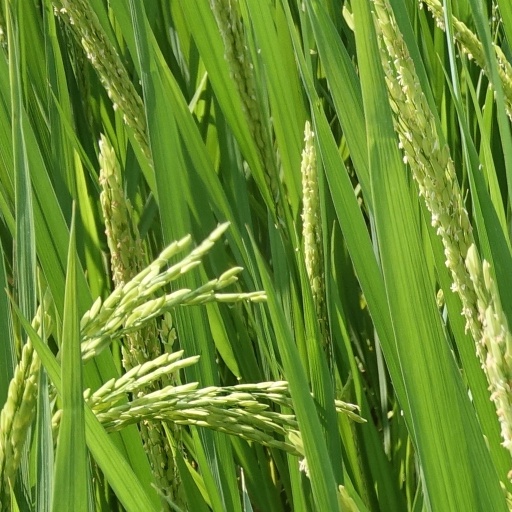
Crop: rice